Jacobus Kapteyn

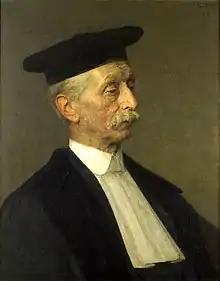
Jacobus Kapteyn. Painting by Jan Veth (1921).

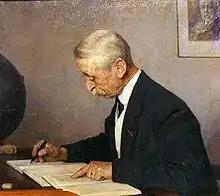
Jacobus Kapteyn on the occasion of his 40th anniversary as professor in Groningen. Sir David Gill in background. Painting by Jan Veth.

Jacobus Cornelius Kapteyn (19 January 1851 – 18 June 1922) was a Dutch astronomer. He carried out extensive studies of the Milky Way. He found that the apparent movement of stars was not randomly distributed but had two preferential directions: the two star streams. This discovery was later reinterpreted as evidence for galactic rotation. Kapteyn also suggested that these stellar velocities could be used to find the amount of non-luminous matter in the galaxy, which his student, Jan Oort, measured in 1932, referring to it as "invisible matter".